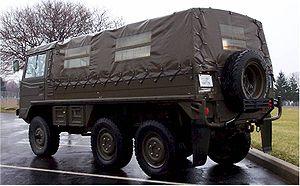
Le Pinzgauer est un véhicule tout-terrain de la marque Steyr-Puch. Son nom a été choisi par analogie avec la robuste race de chevaux de traits autrichiens, les Pinzgauer.